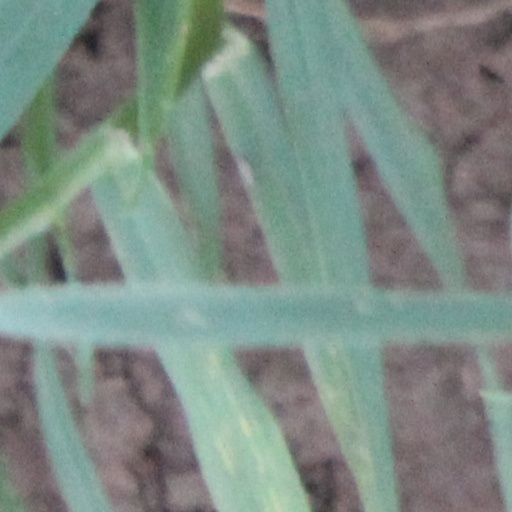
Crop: wheat